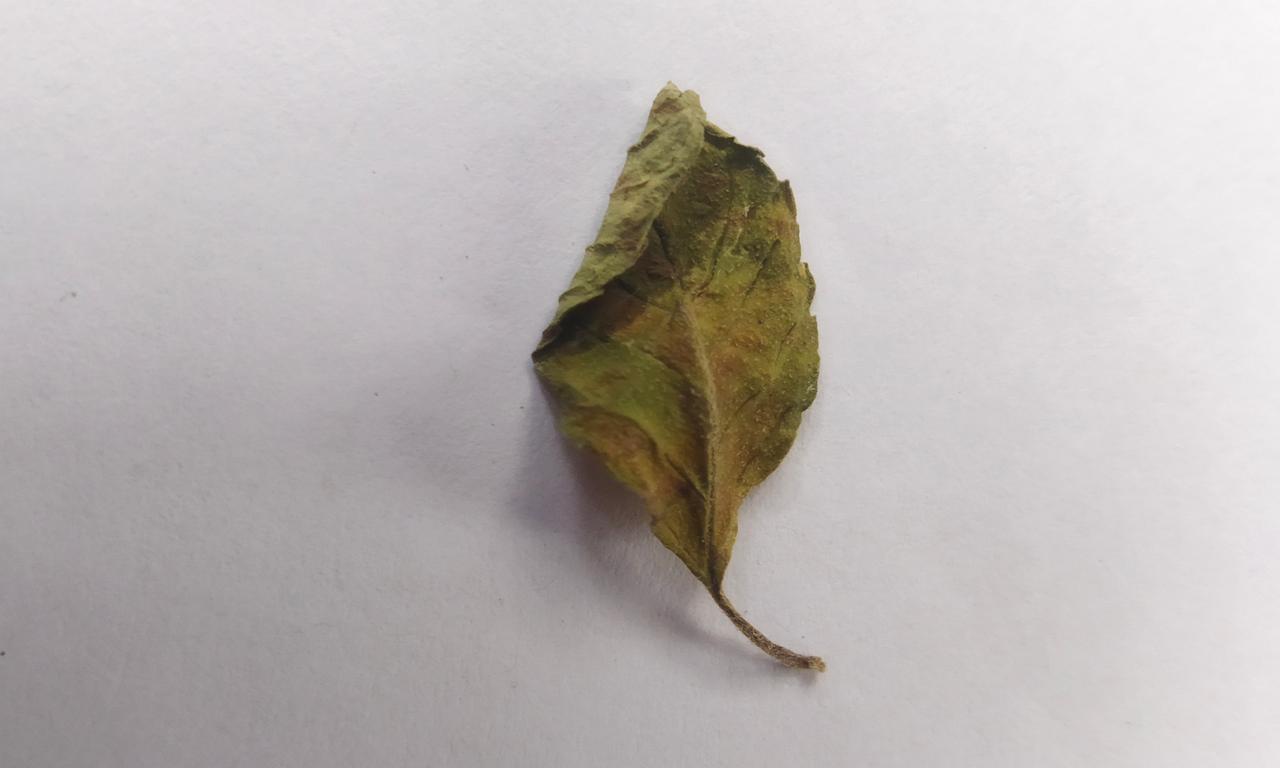
Label: Dried